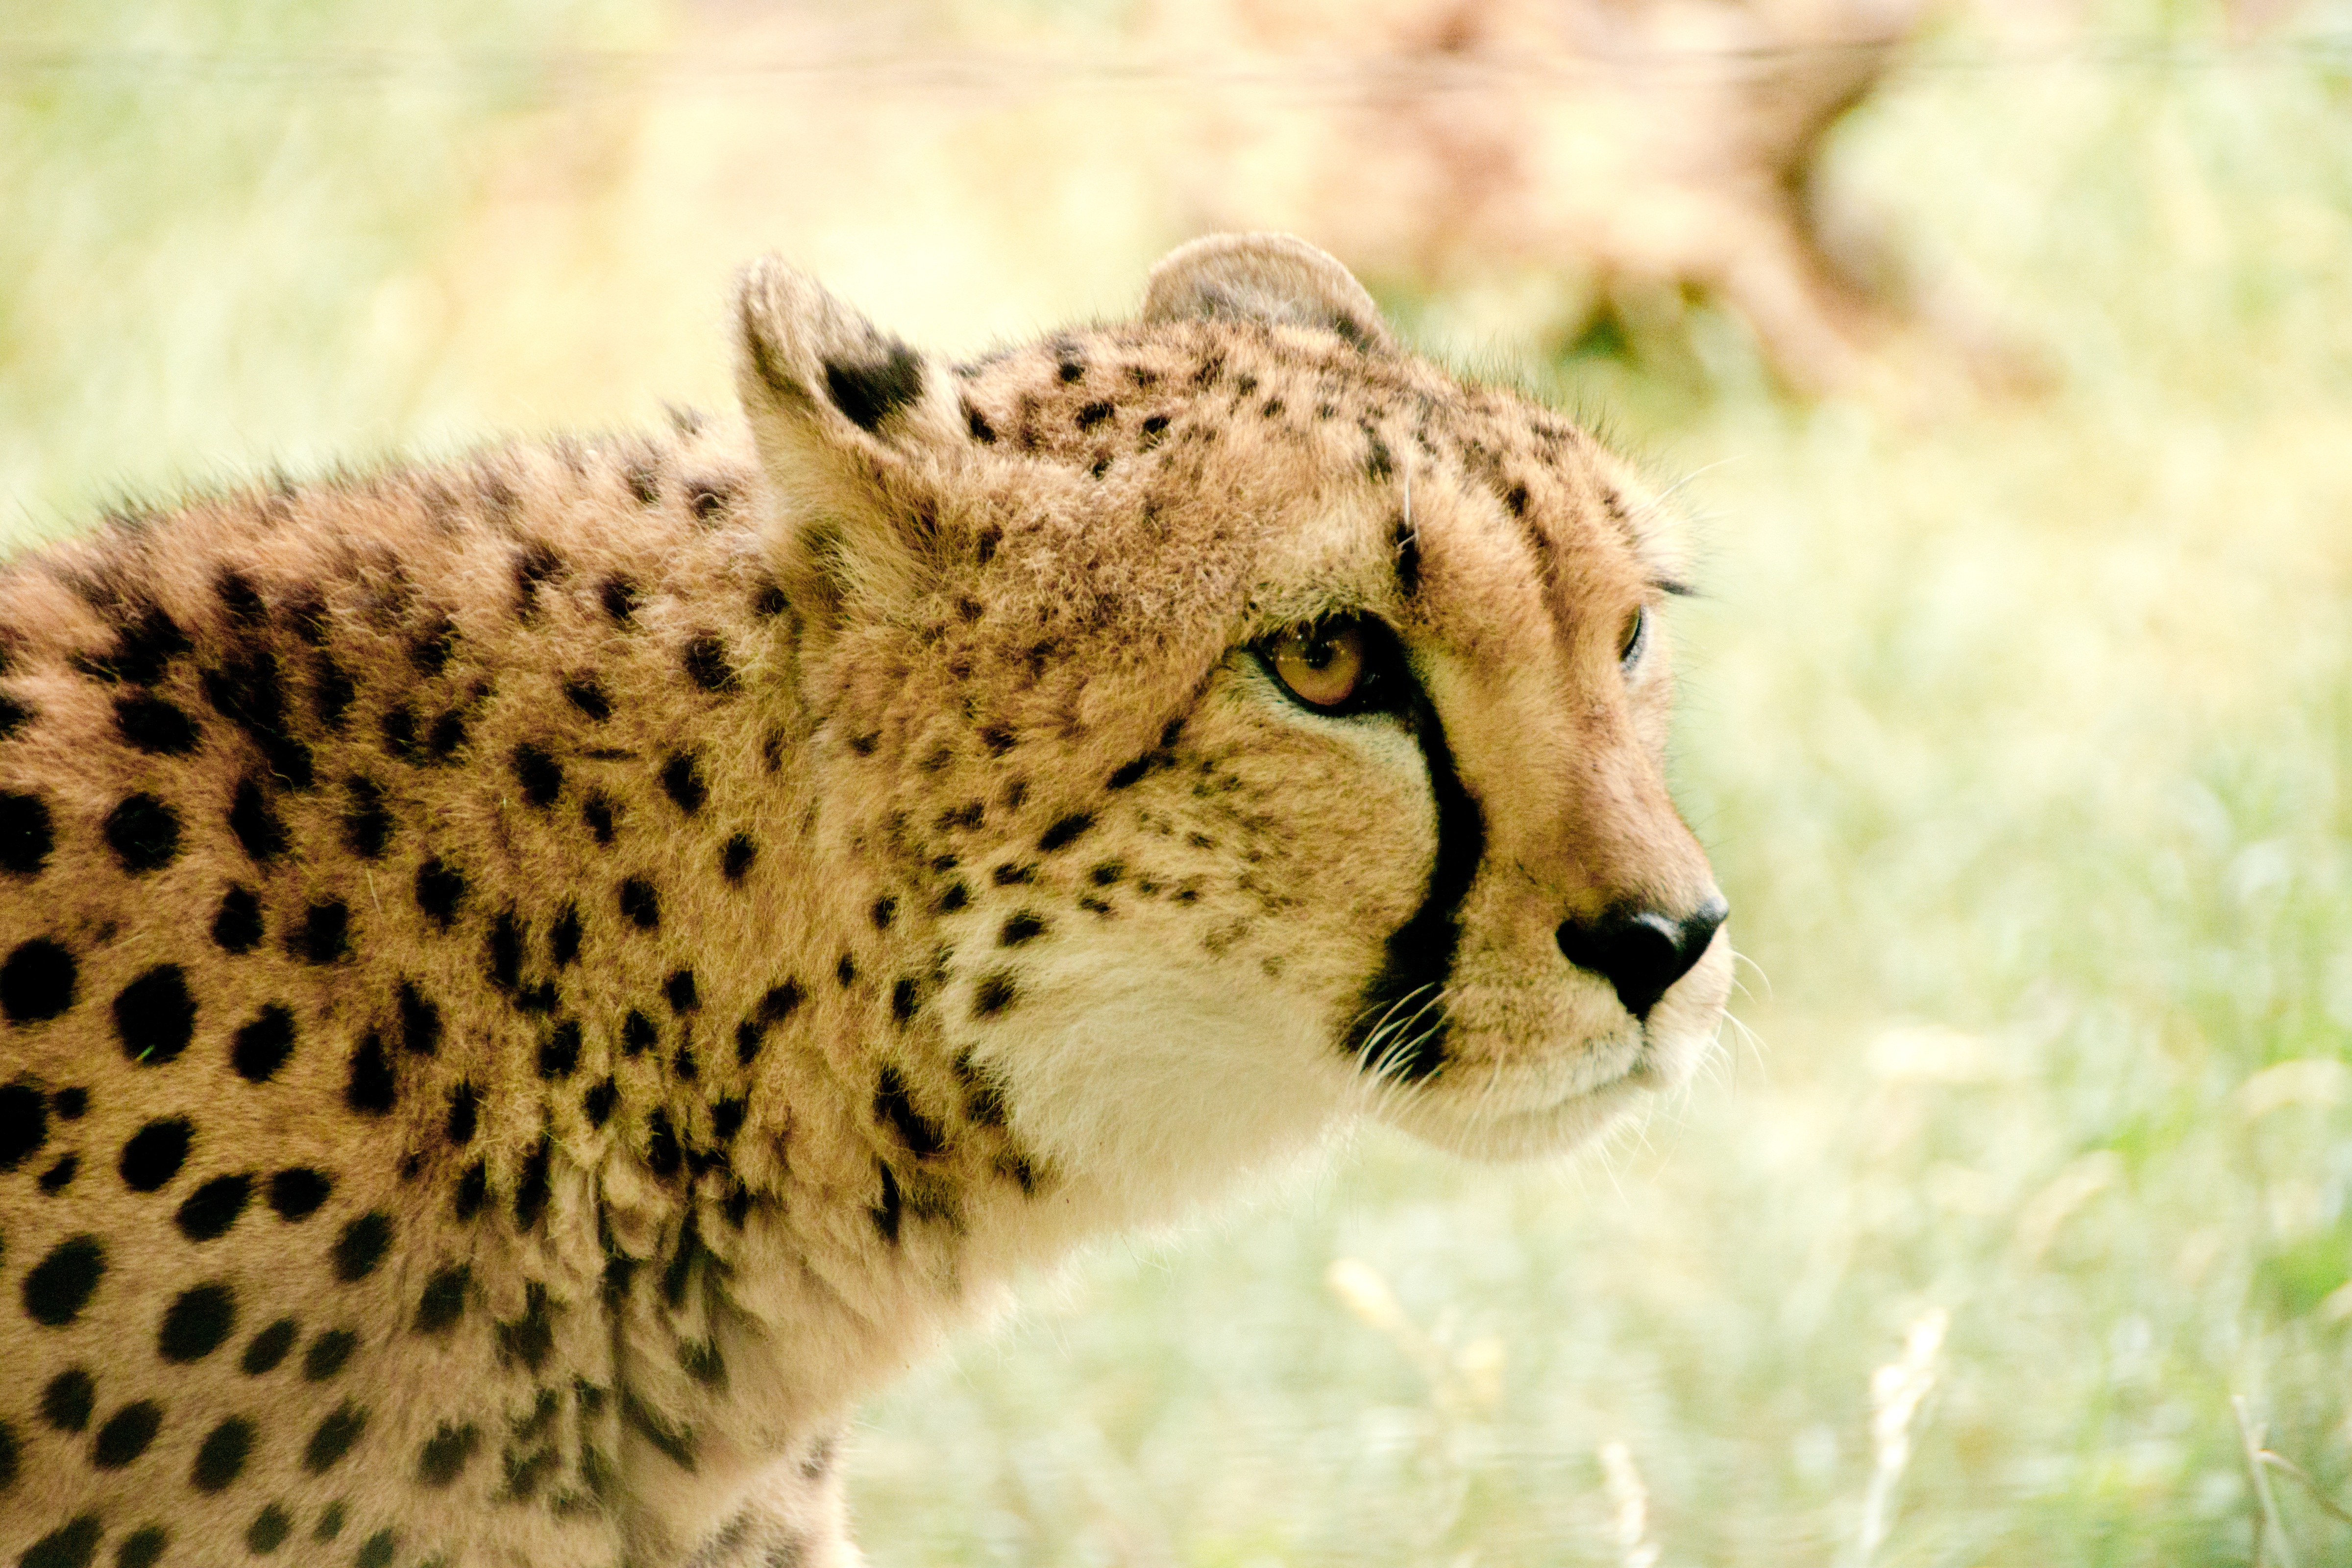
watch, landscape, nature, forest, wilderness, vintage, view, summer, wildlife, wild, zoo, fur, cat, africa, park, holiday, brown, mammal, rest, national park, fauna, savanna, leopard, close up, cheetah, south, spotted, whiskers, snout, animals, head, mammals, vertebrate, fast, hunter, attention, wildcat, animal world, safari, dangerous, points, animal portrait, kenya, concerns, click, mature, vigilant, nature park, carnivores, purry, wildlife reserve, small to medium sized cats, cat like mammal